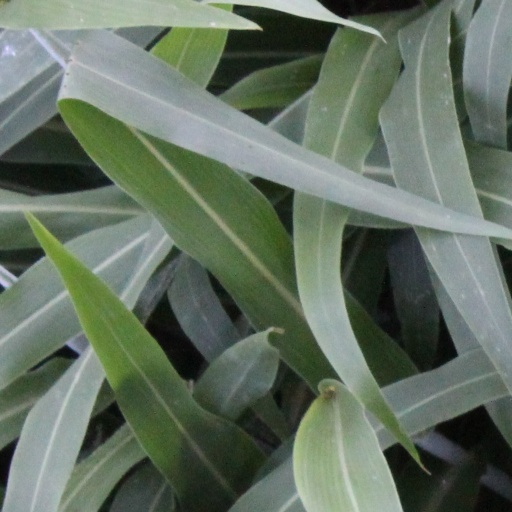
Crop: sorghum